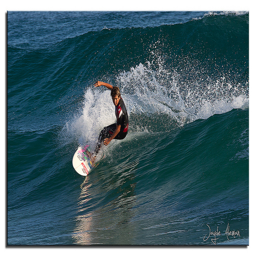
A man surfing a medium wave in the ocean.
A young man surfing on a sunny day.
A man riding a wave on top of a white surfboard.
Young adult male is surfing and riding the waves.
A man glides across the water on his surfboard.